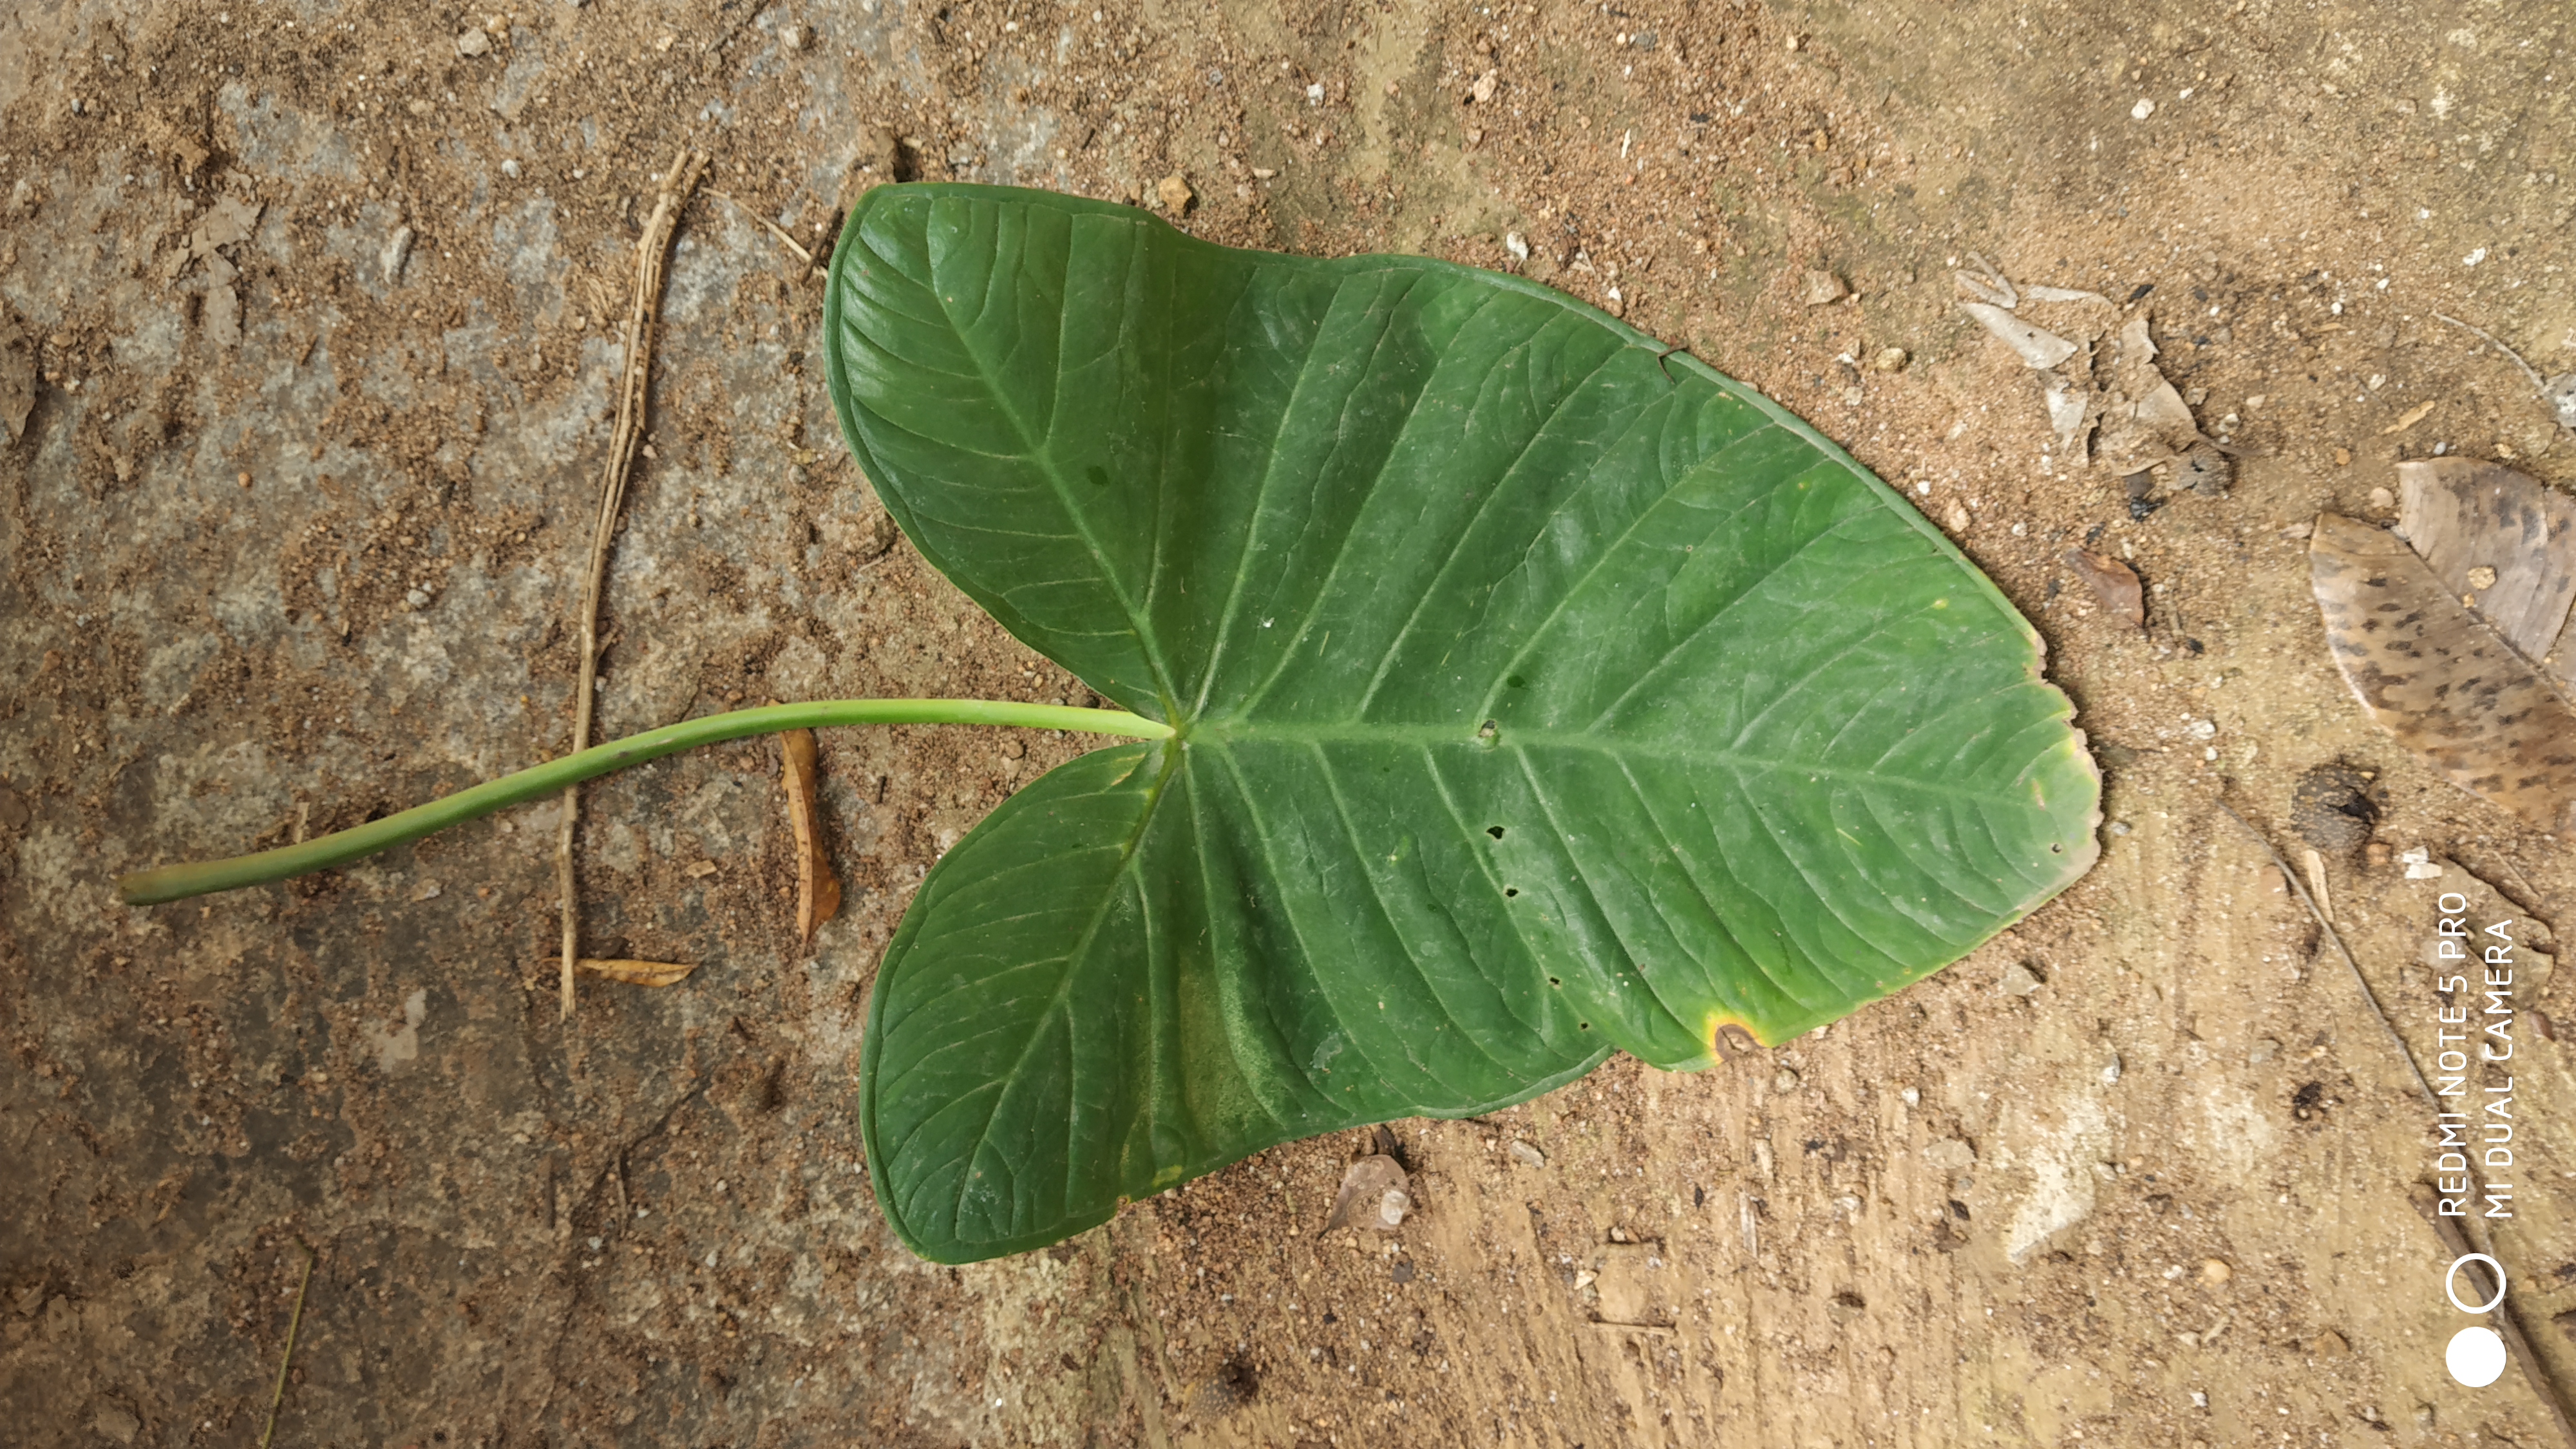
Plant: Taro